Blaydes House

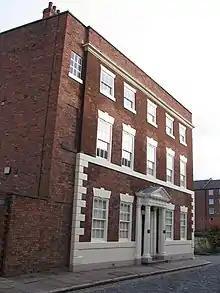
Blaydes House

Blaydes House is a grade II* listed Georgian house in High Street, Kingston upon Hull, England. Built in the 18th century for the Blaydes family, it is now owned by the University of Hull's Maritime Historical Studies Centre.